Rove Tunnel

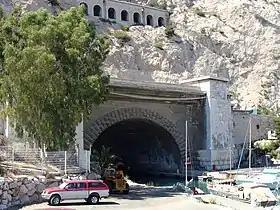
The southeastern portal in Marseille

The Rove Tunnel (French: "Tunnel du Rove") is a currently out-of-use canal tunnel in Southern France that connected the 16th arrondissement of Marseille to the Étang de Berre in the Bouches-du-Rhône department from 1927 to 1963. It allowed for waterway transport avoiding the Mediterranean Sea towards the Rhône within the larger Canal de Marseille au Rhône. With a length of it was a major work of civil engineering; it remains the longest canal tunnel in the world.